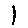
Label: 1